Plymouth Millbay railway station

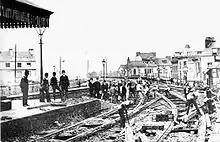
Converting the gauge, 21 May 1892

The South Devon Railway originally planned to bring its broad gauge railway from Exeter St Davids to the Eldad area of Plymouth, terminating on a hill above Stonehouse Pool. In the event, it was redesigned to end at a station situated between Union Street and Millbay itself.